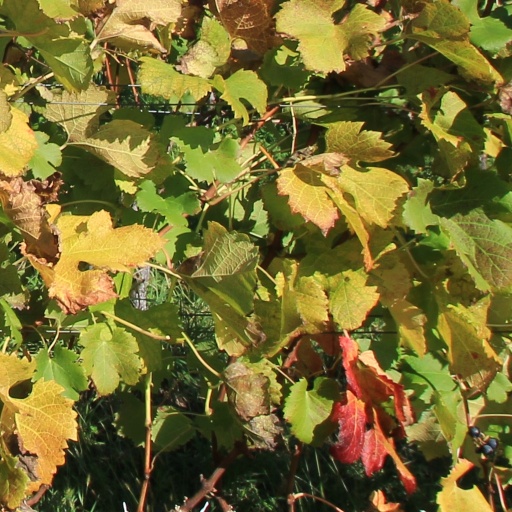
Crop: grape